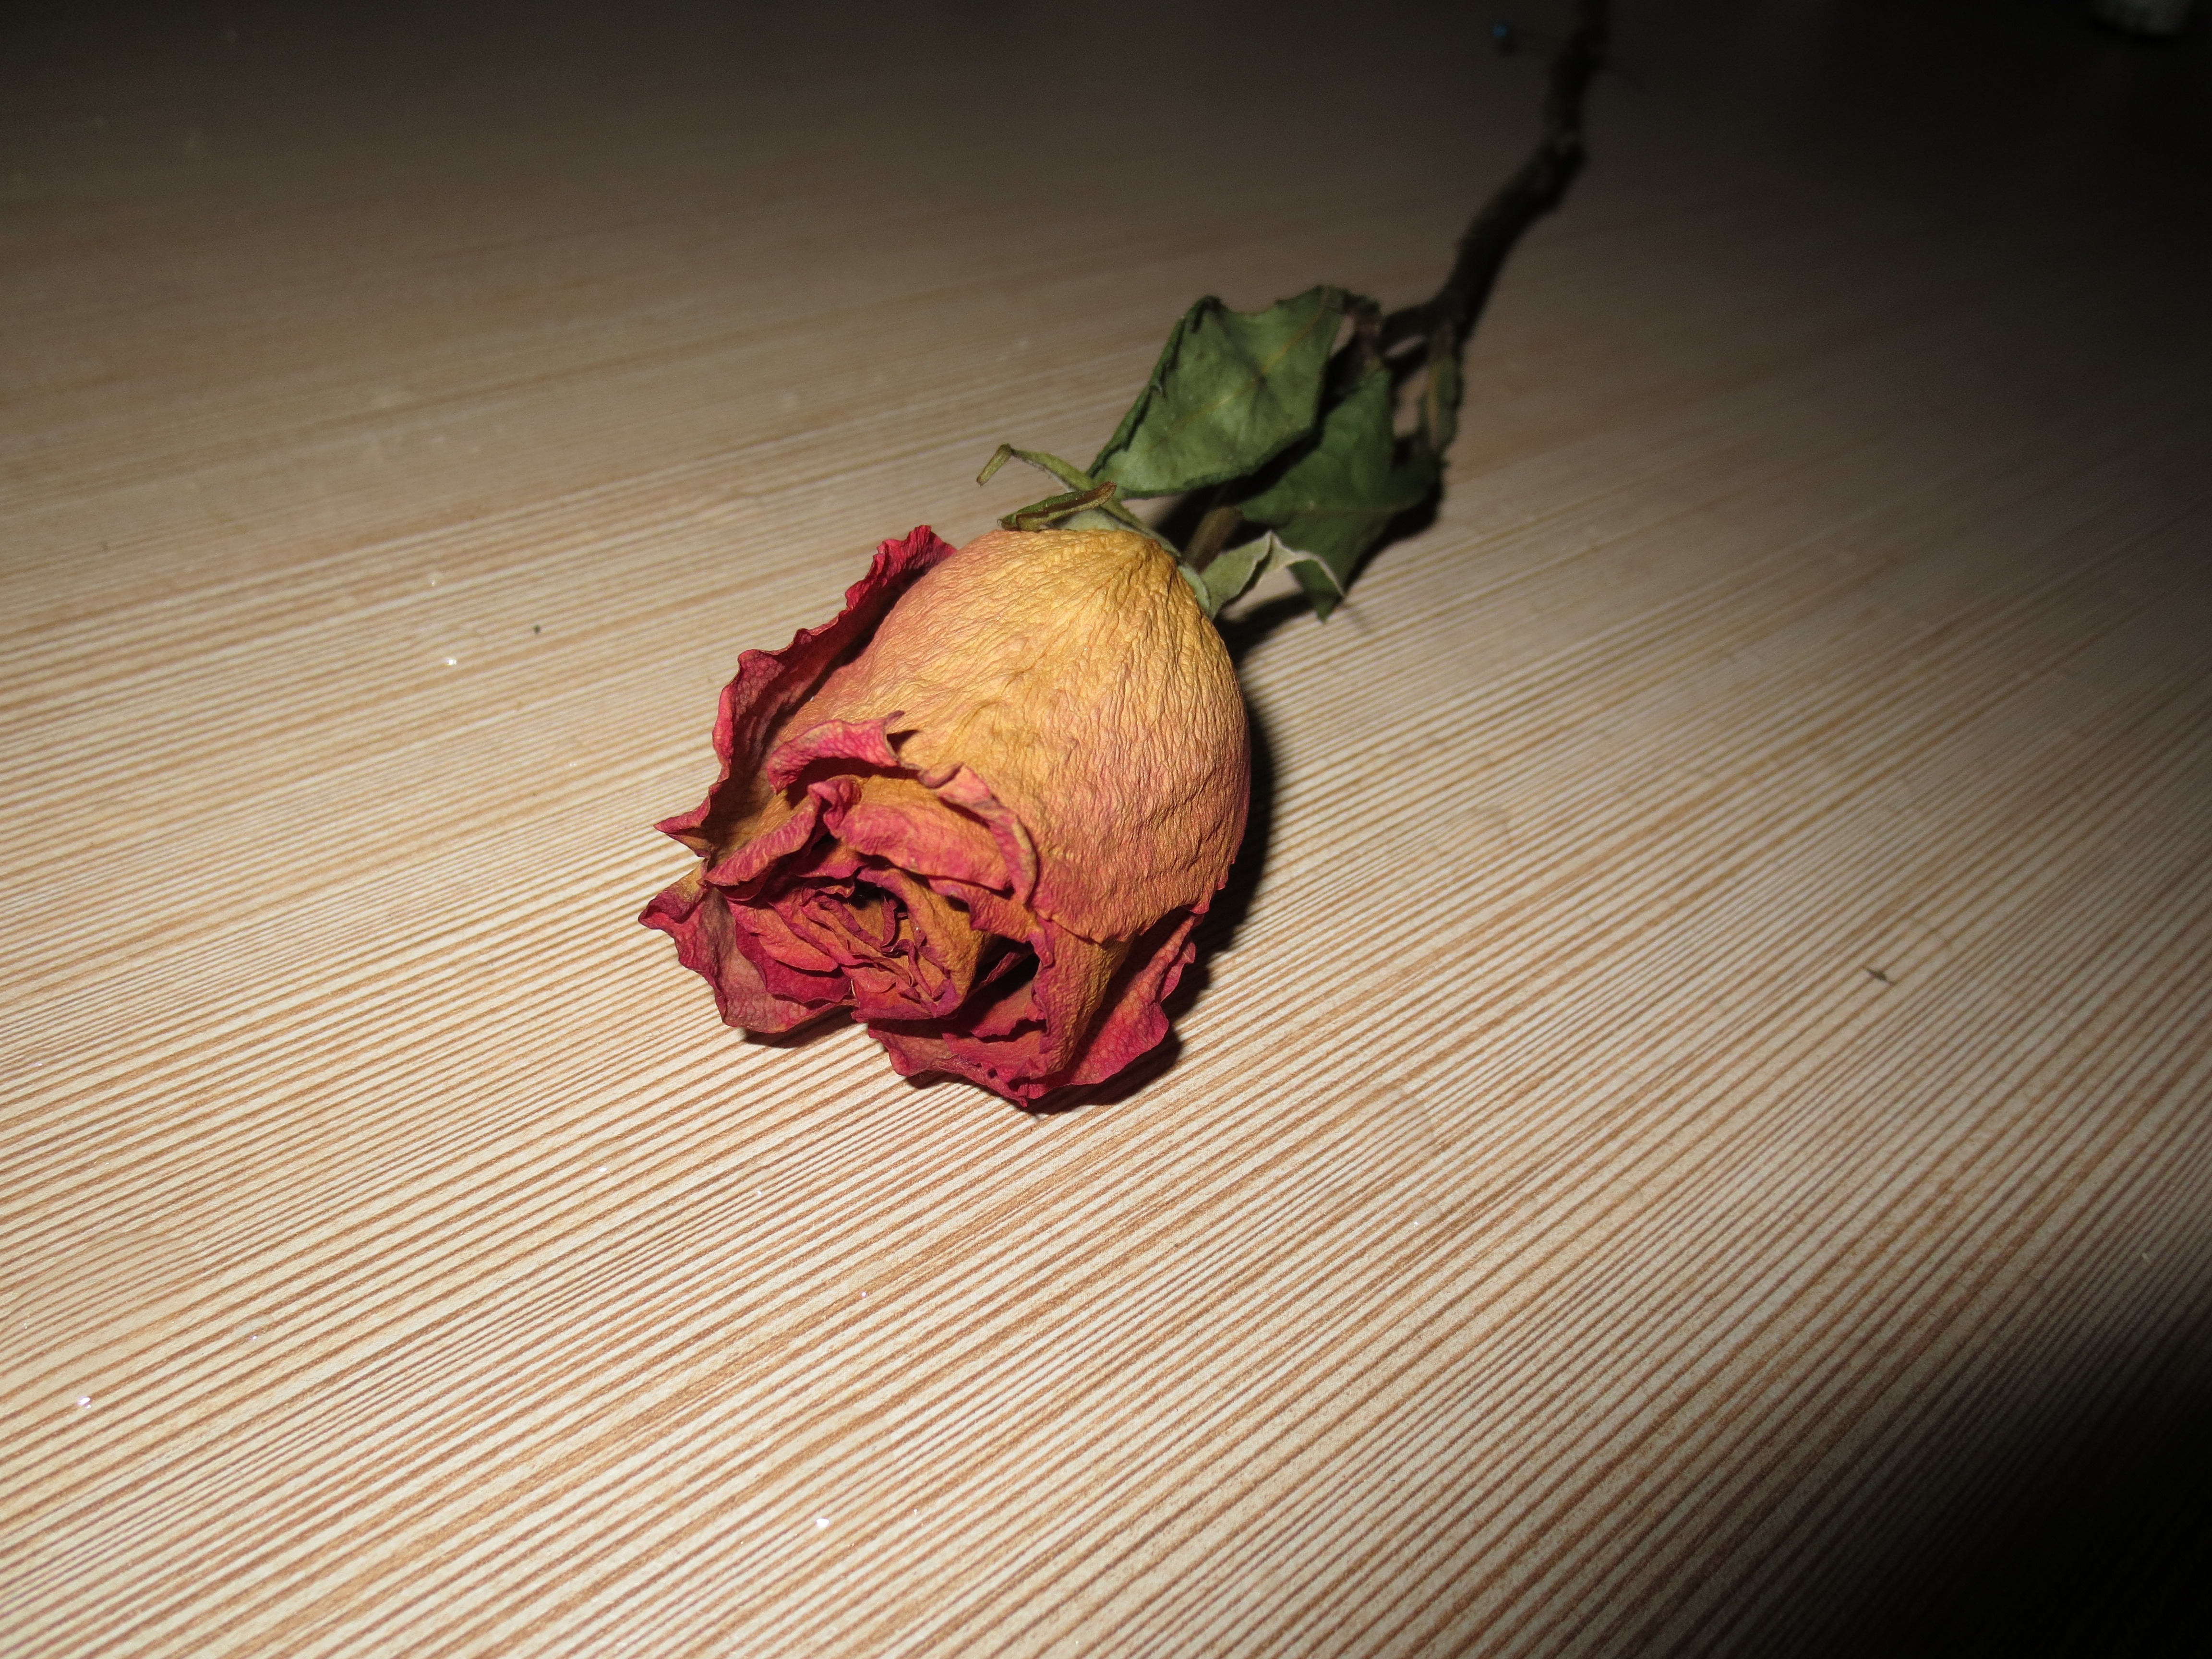
hand, table, leaf, flower, floral, spring, red, produce, color, romance, romantic, dried, pink, still life, illuminated, flowers, close up, human body, gifts, roses, art, blossoms, wooden, organ, blooms, shape, emotion, illumination, brightness, macro photography